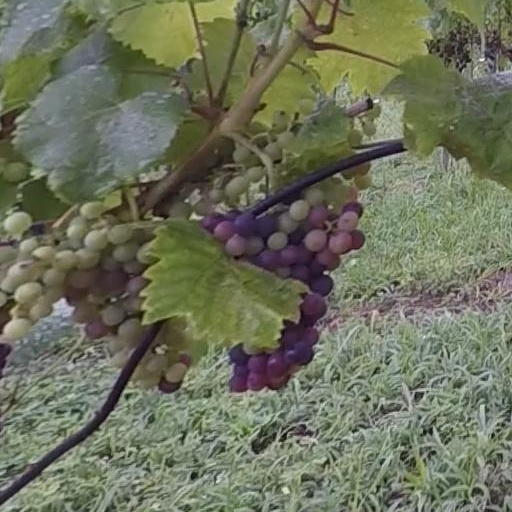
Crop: grape